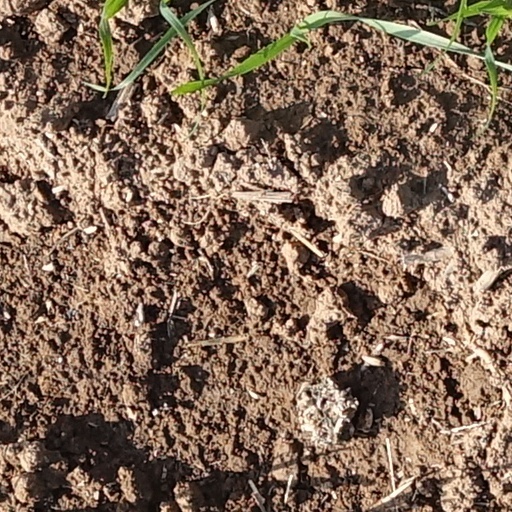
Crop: wheat